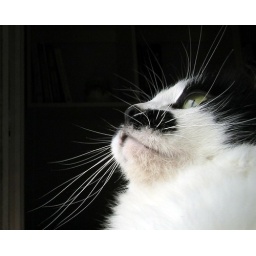
a bee in the glass of the window